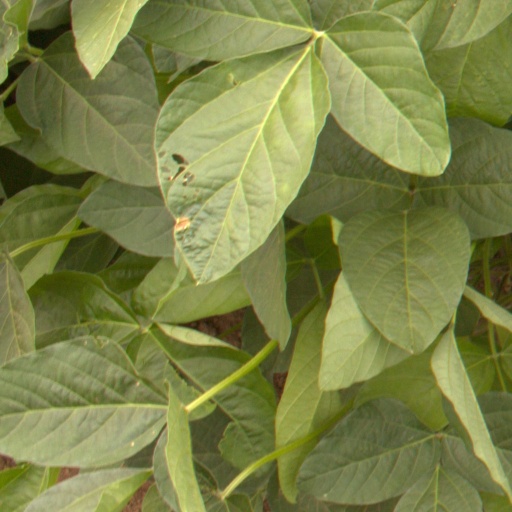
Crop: soybean